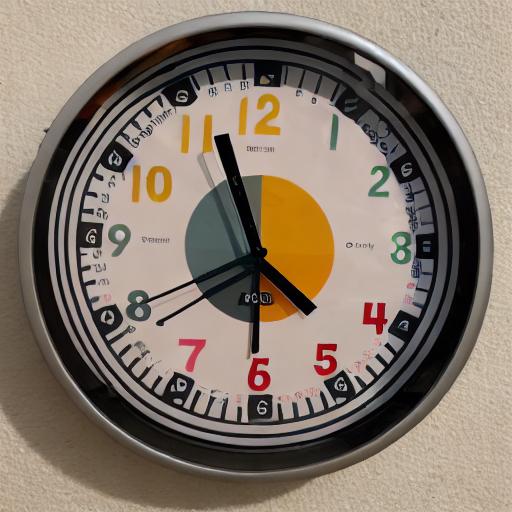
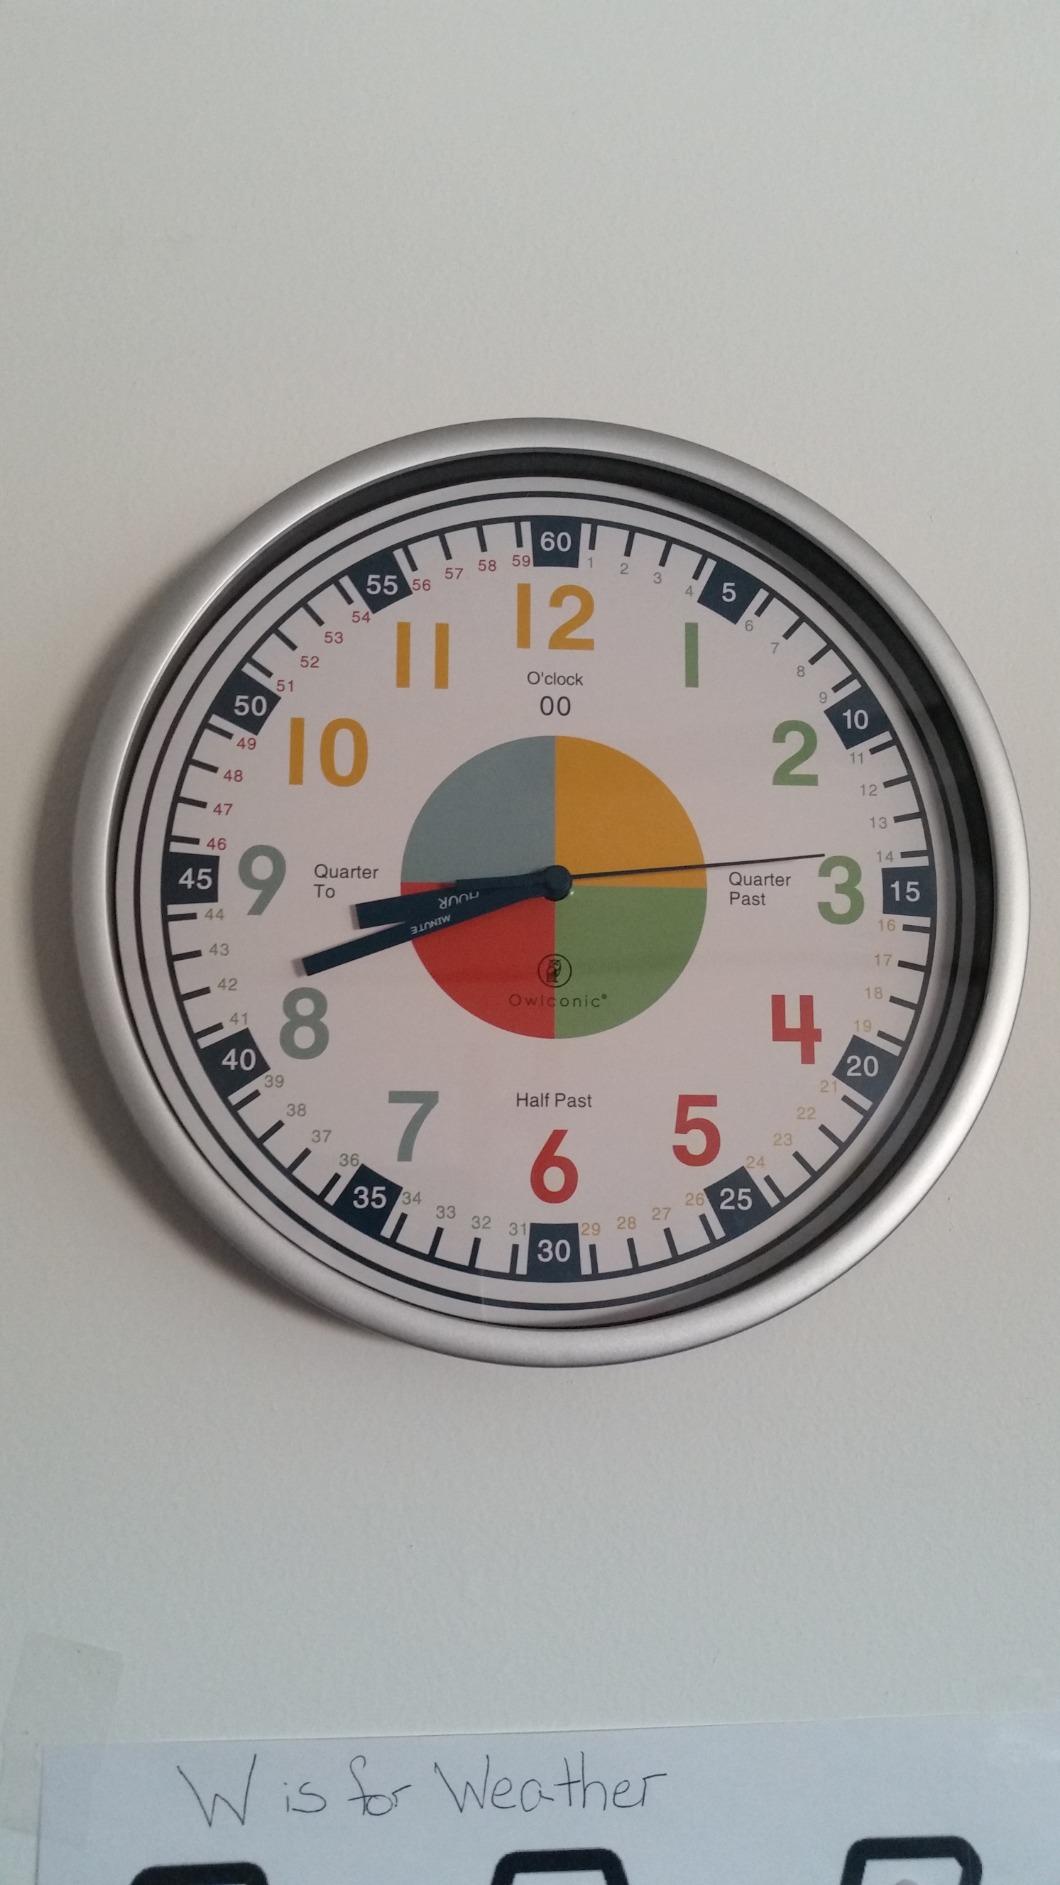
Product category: clock
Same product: no